Old Lyford High School

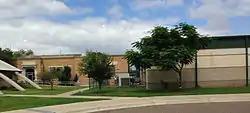
Old Lyford High School in 2014

The Old Lyford High School is a historic school building in Lyford, Texas. Built in 1923 as the first high school in Willacy County it was designed by the architectural firm Smith & Kelly. It was added to the National Register of Historic Places and designated a Recorded Texas Historic Landmark in 1985.